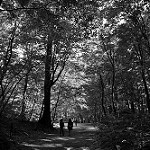
Label: B & W